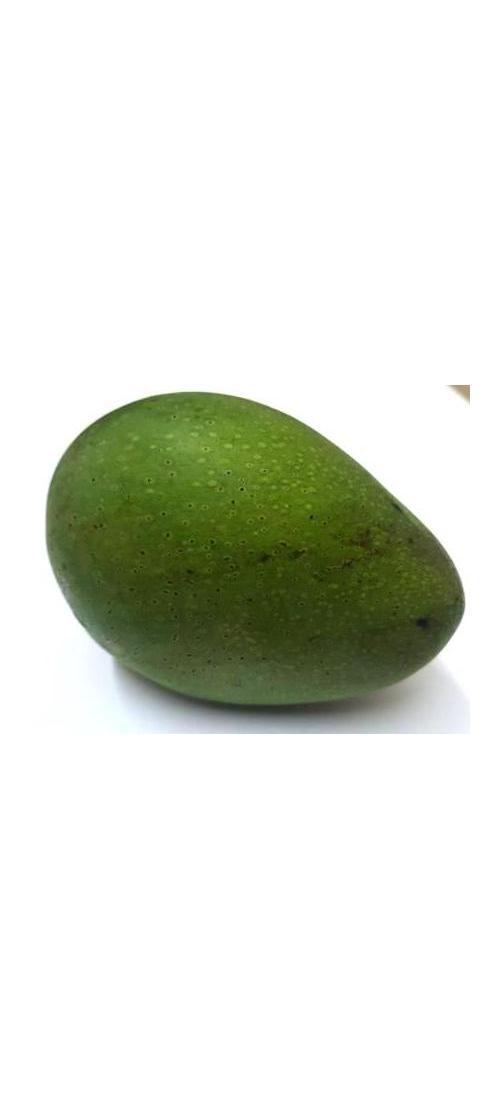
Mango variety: Ashshina Zhinuk